Cover dance

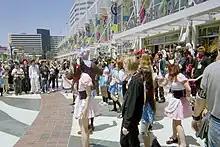
Fans performing the "Hare Hare Yukai" dance at Anime Expo 2007.

Cover dances first gained popularity online in Japan in March 2007, with many people posting videos of themselves performing the choreography for "Hare Hare Yukai" (colloquially referred to as the "Haruhi dance"), the ending theme song to the 2006 anime adaptation of "The Melancholy of Haruhi Suzumiya". This later grew to include cover dances of Berryz Kobo and other Japanese idol singers and groups. Cover dance videos created through MikuMikuDance were also associated with the category. It became established as a genre known as on video-sharing websites, named after the search keyword on the video-sharing website Niconico. People who performed cover dances were known as . Notable who later became idols themselves include from Danceroid and Dempagumi.inc, Beckii Cruel, and Keekihime.